Pitaya

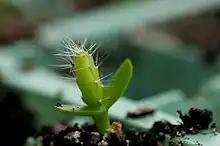
Seedling

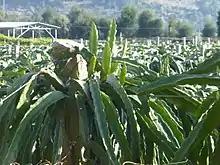
Dragon fruit farm at the east of Dongdai Town, Lianjiang County, Fujian, China

After a thorough cleaning of the seeds from the pulp of the fruit, the seeds may be stored when dried. The ideal fruit is unblemished and overripe.